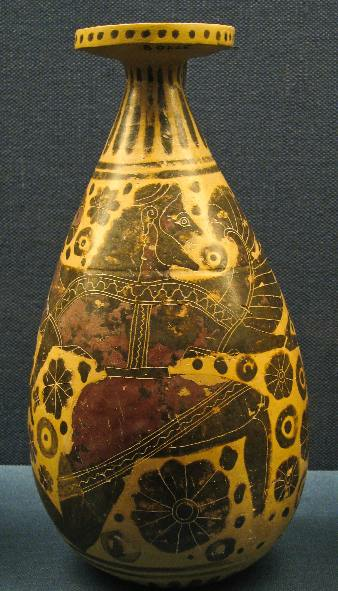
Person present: No